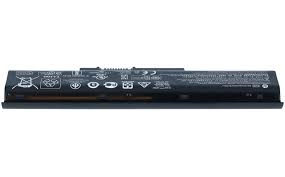
Waste category: battery